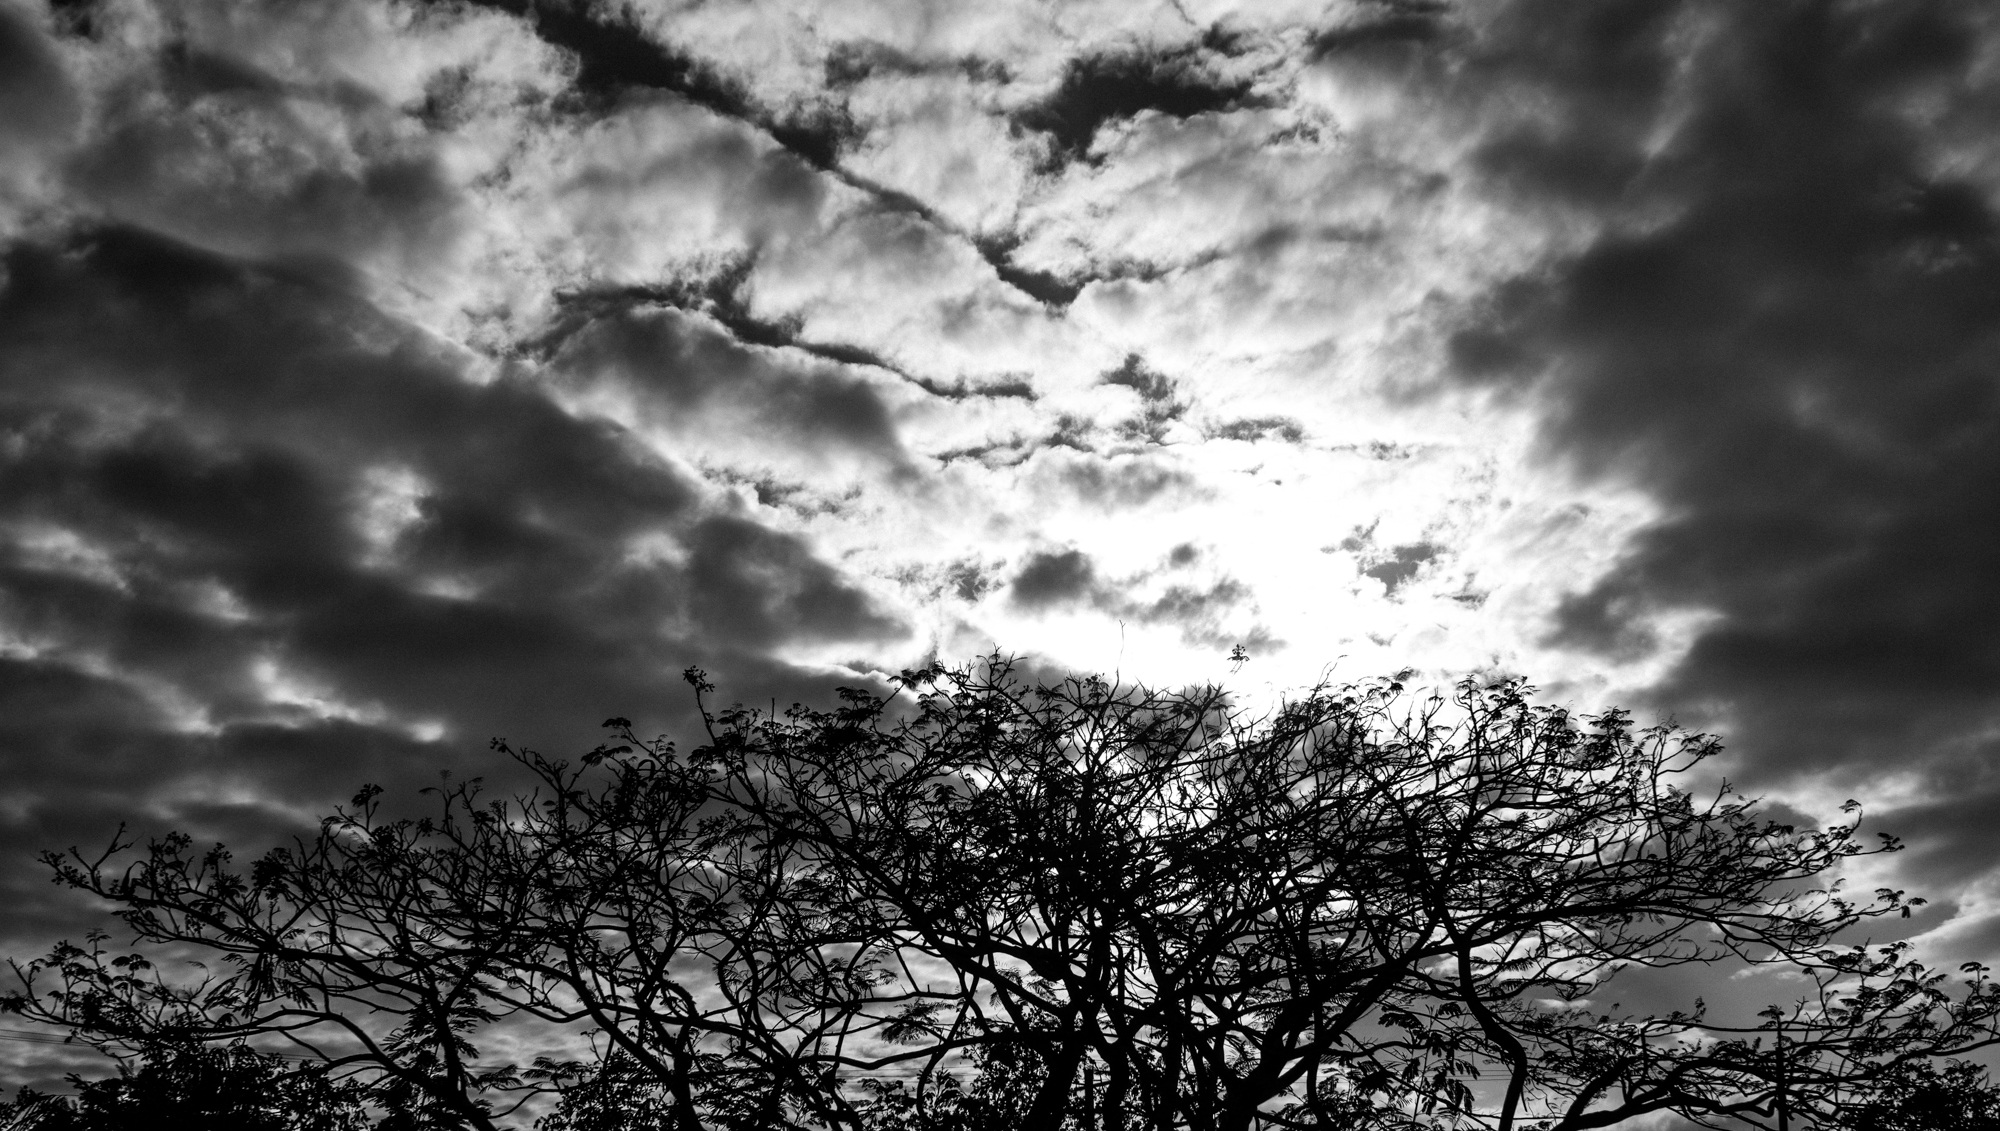
tree, nature, branch, cloud, black and white, sky, sunlight, atmosphere, darkness, monochrome, trees, clouds, meteorological phenomenon, black man, monochrome photography, woody plant